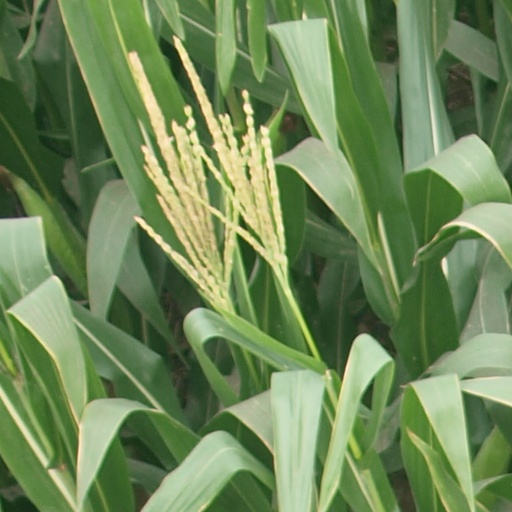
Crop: maize; corn